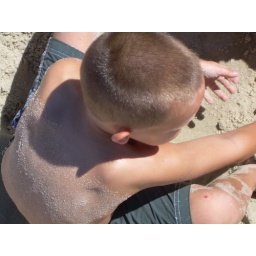
little boy in sand